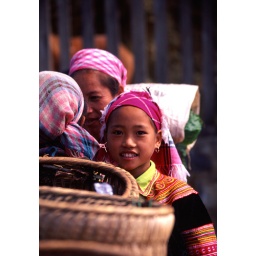
A traditonally dressed young flower hmong girl at a market in Northern Vietnam.